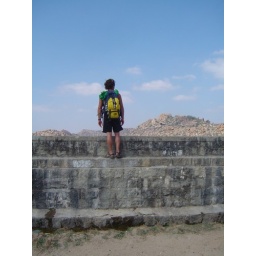
Me in front of a lake surrounded by a wall